Choi Mi-sun

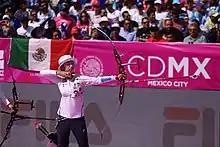

Choi Mi-sun (born 1 July 1996) is a South Korean recurve archer. She won gold medal in the women's team event at the 2016 Summer Olympics in Rio de Janeiro.